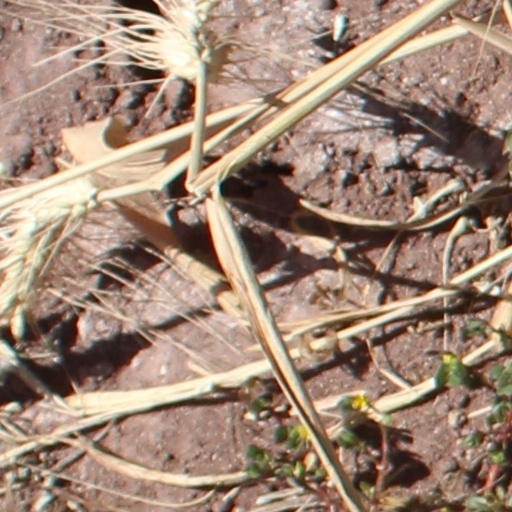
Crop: wheat